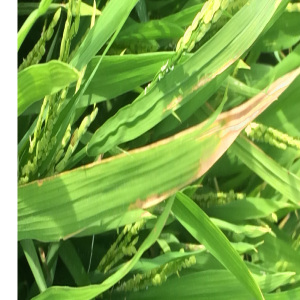
Disease: Bacterialblight